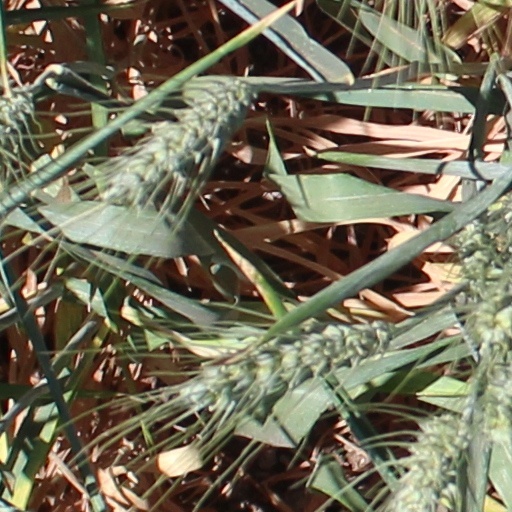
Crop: wheat